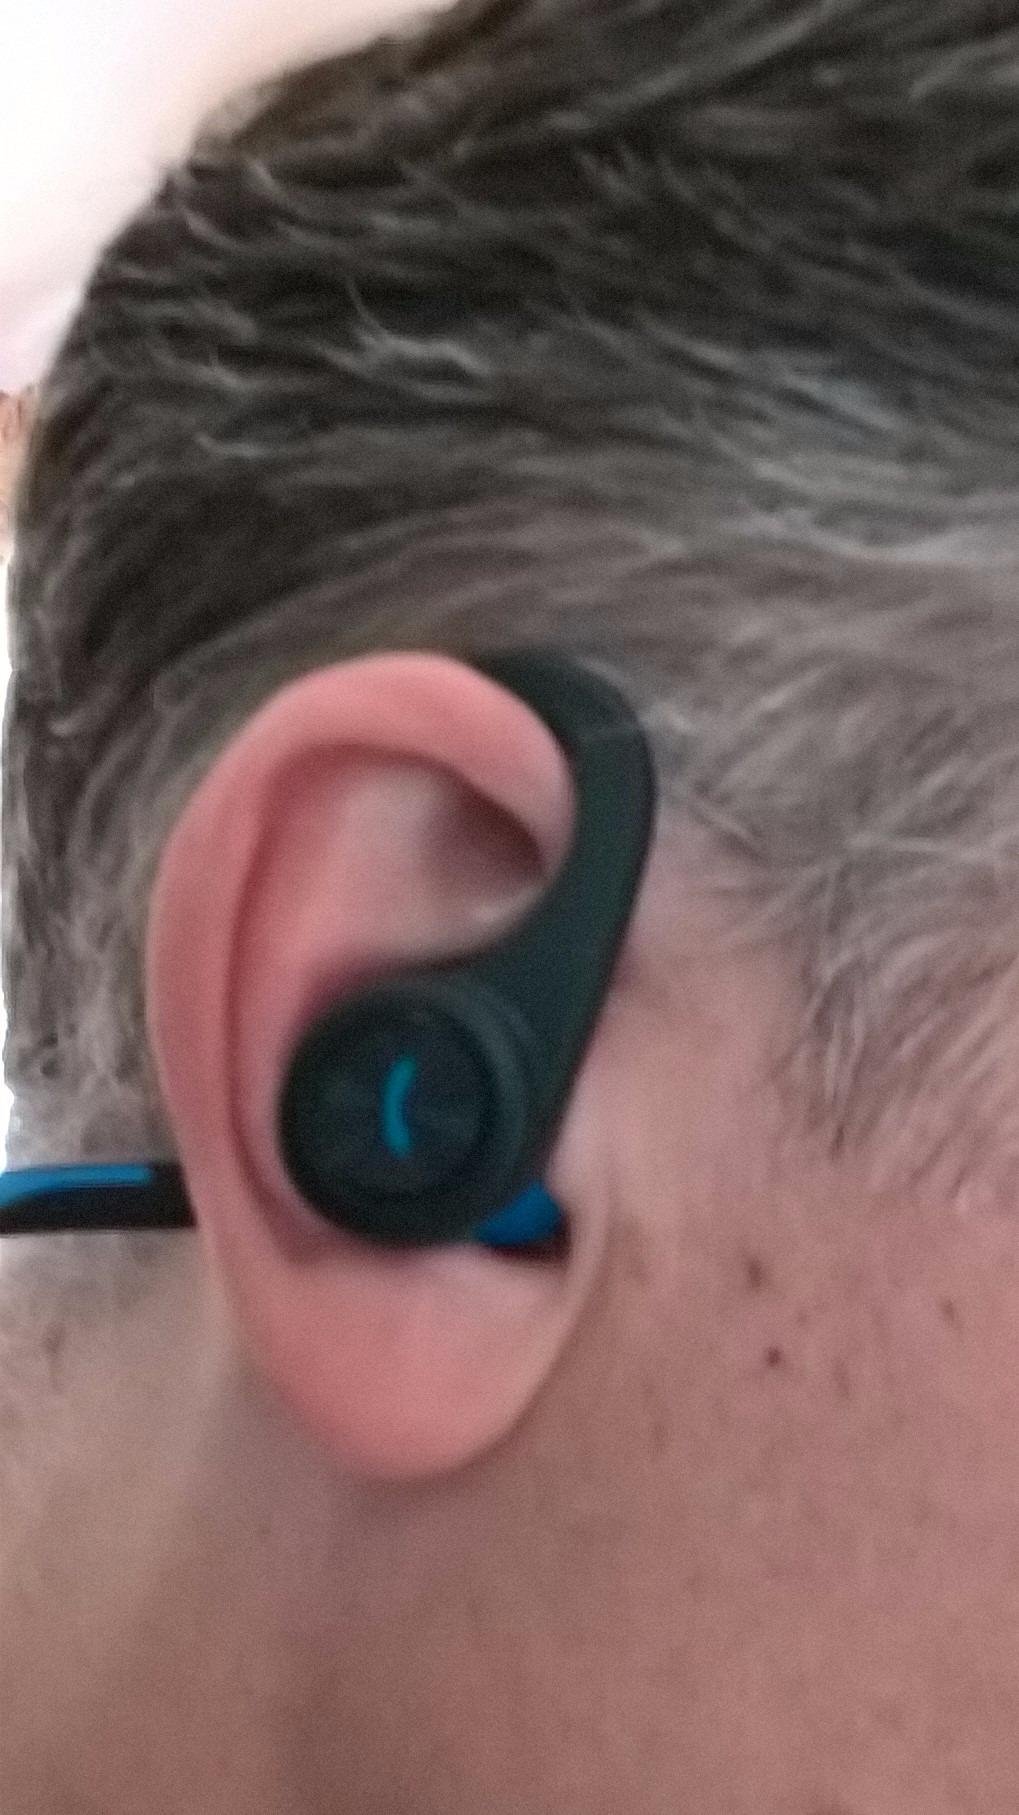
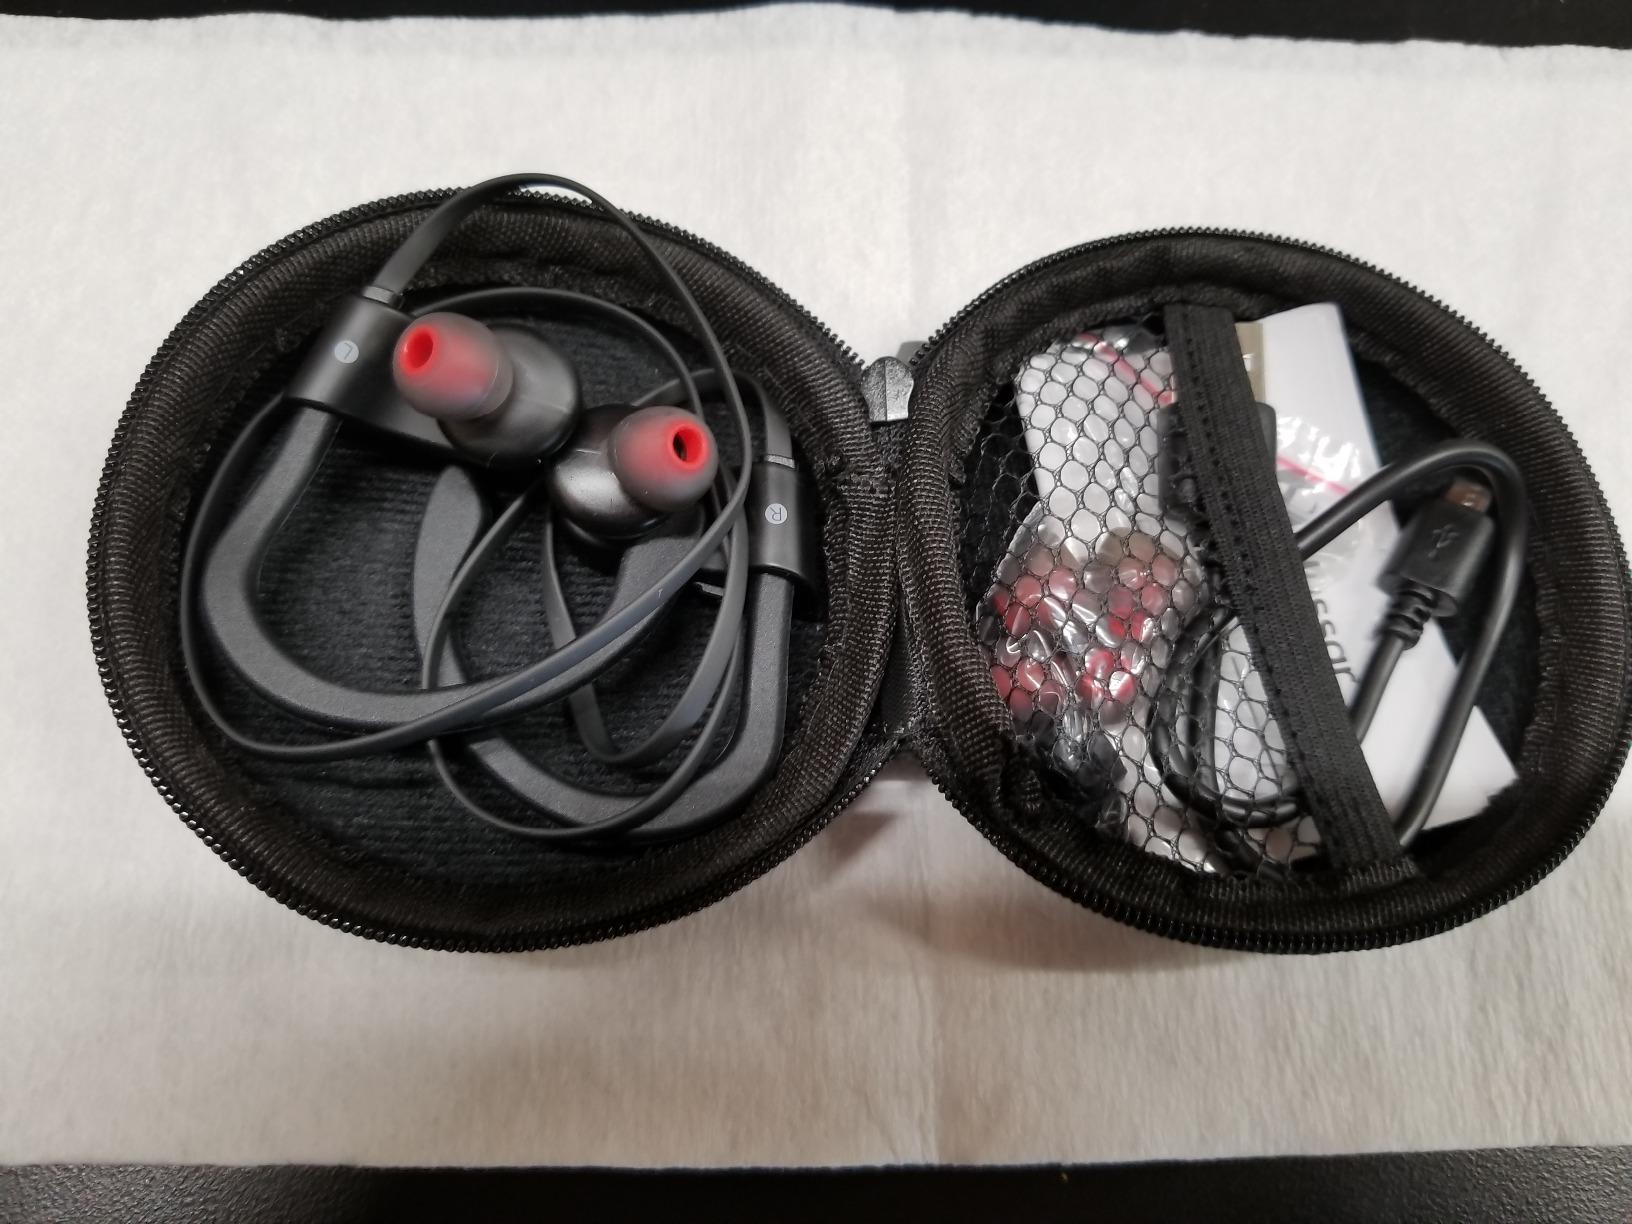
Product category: headphones
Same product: no